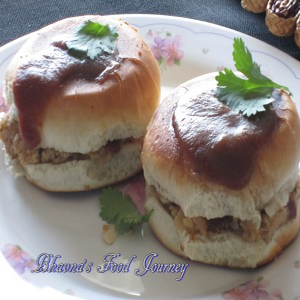
Dish: dabeli